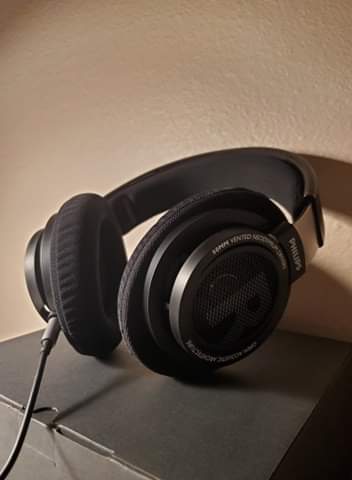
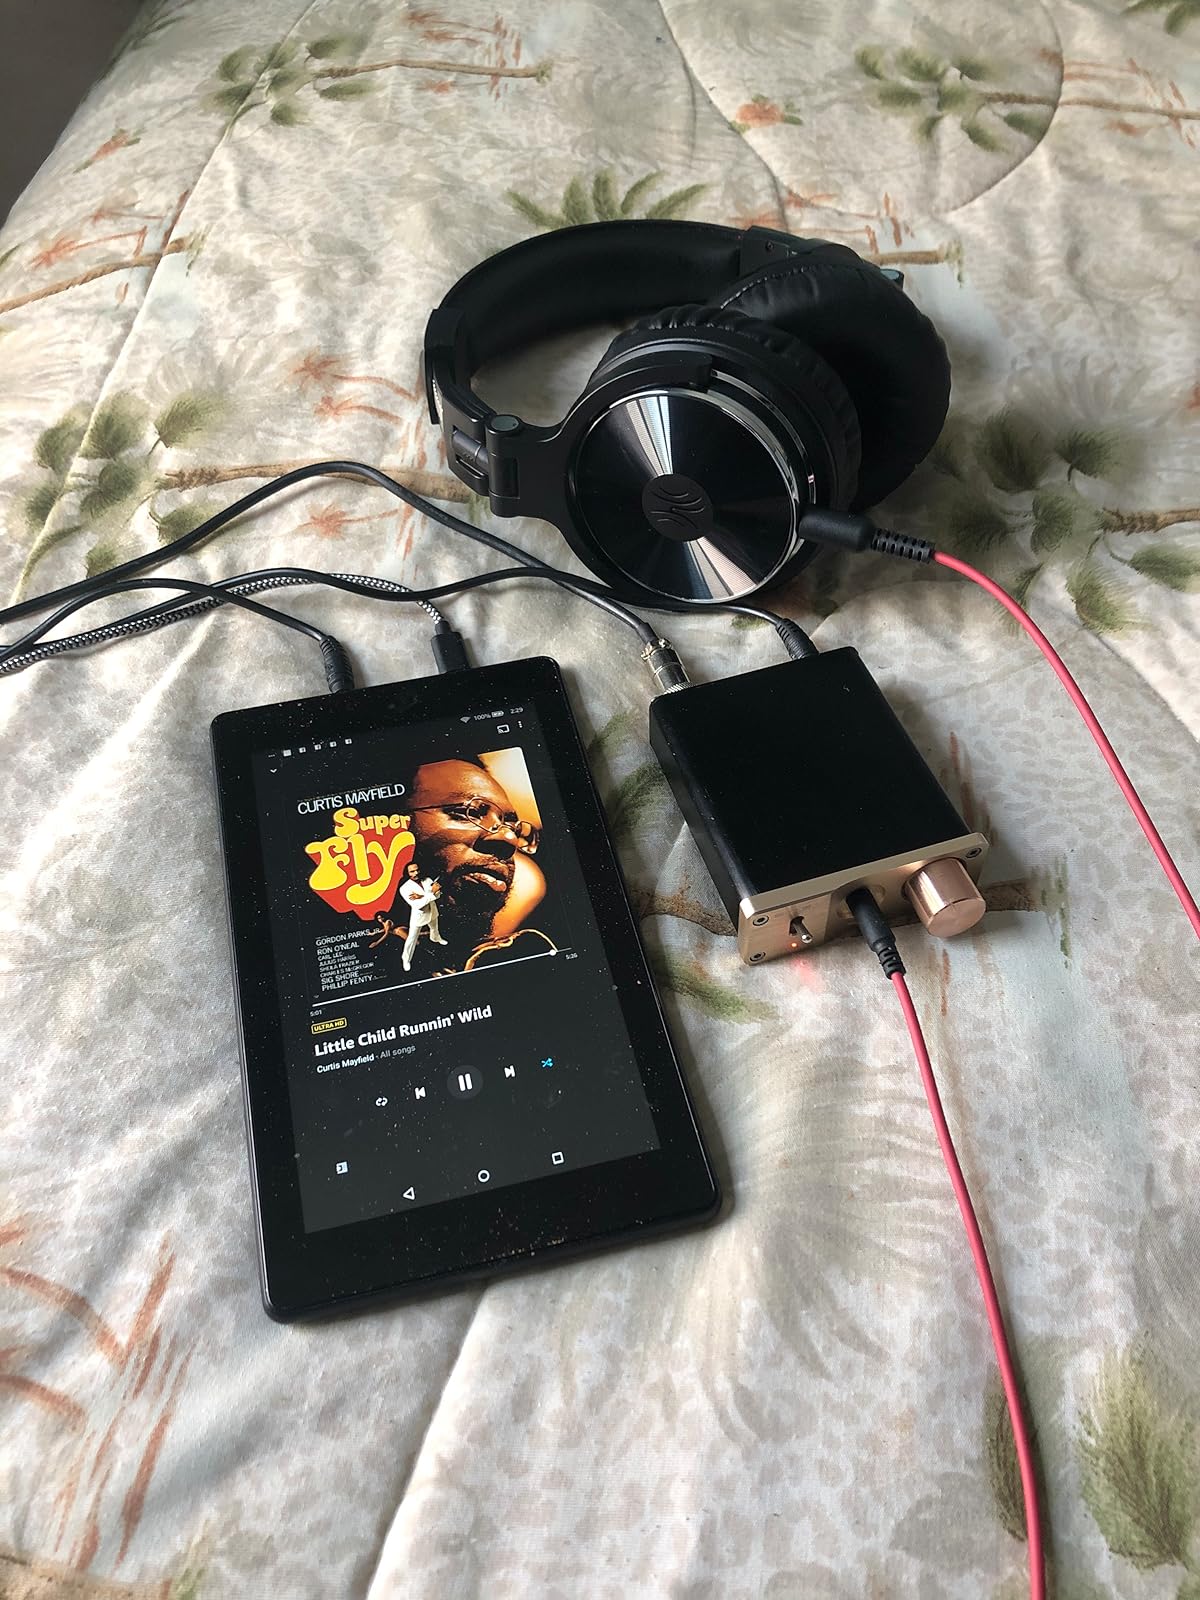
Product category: headphones
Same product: no